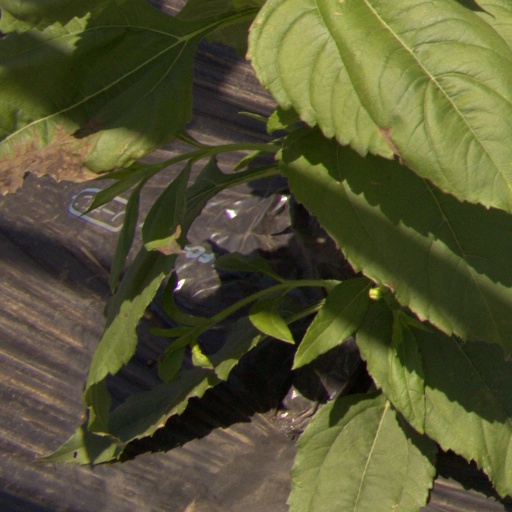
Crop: Jerusalem artichoke